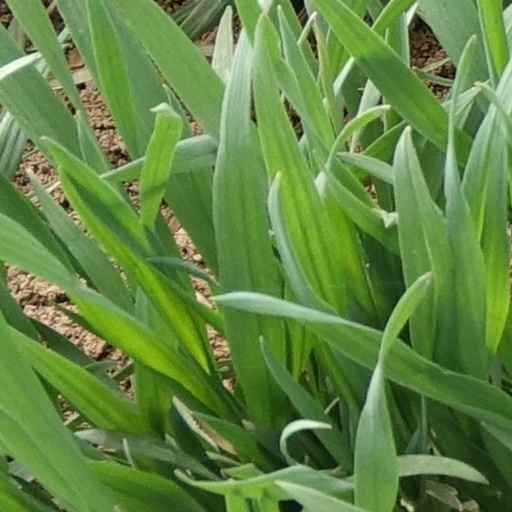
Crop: wheat